Electoral history of John A. Macdonald

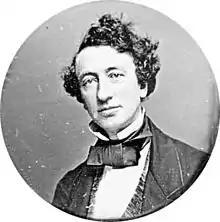
Macdonald around 1850.

Macdonald was elected to the Legislative Assembly of the Province of Canada seven times, in the provincial general elections of 1844, 1848, 1852, 1854, 1858, 1861 and 1863, for a total of 23 years in the Legislative Assembly. Throughout this period, he represented the riding of Kingston, Canada West, initially as a Conservative (1844–1858), and then as a Liberal-Conservative (1858–1867).